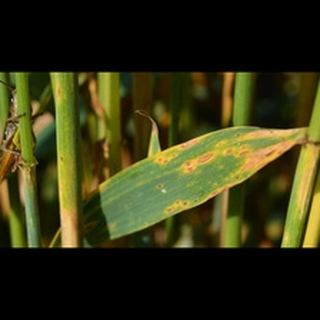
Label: wheat_tan_spot